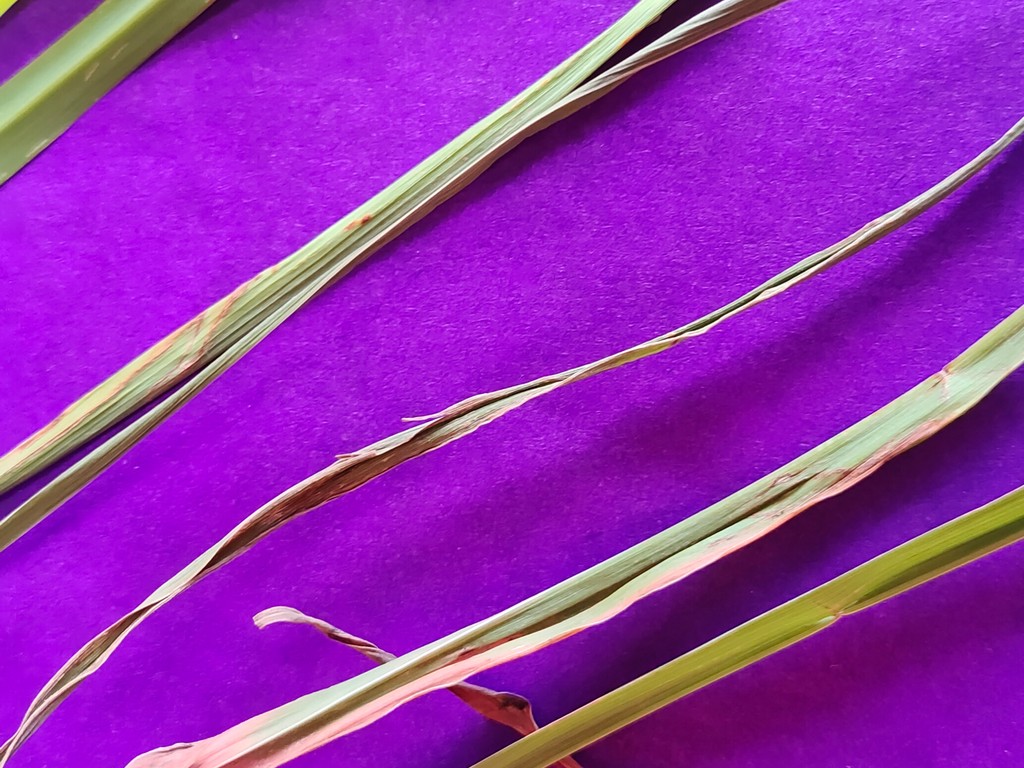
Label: Unhealthy